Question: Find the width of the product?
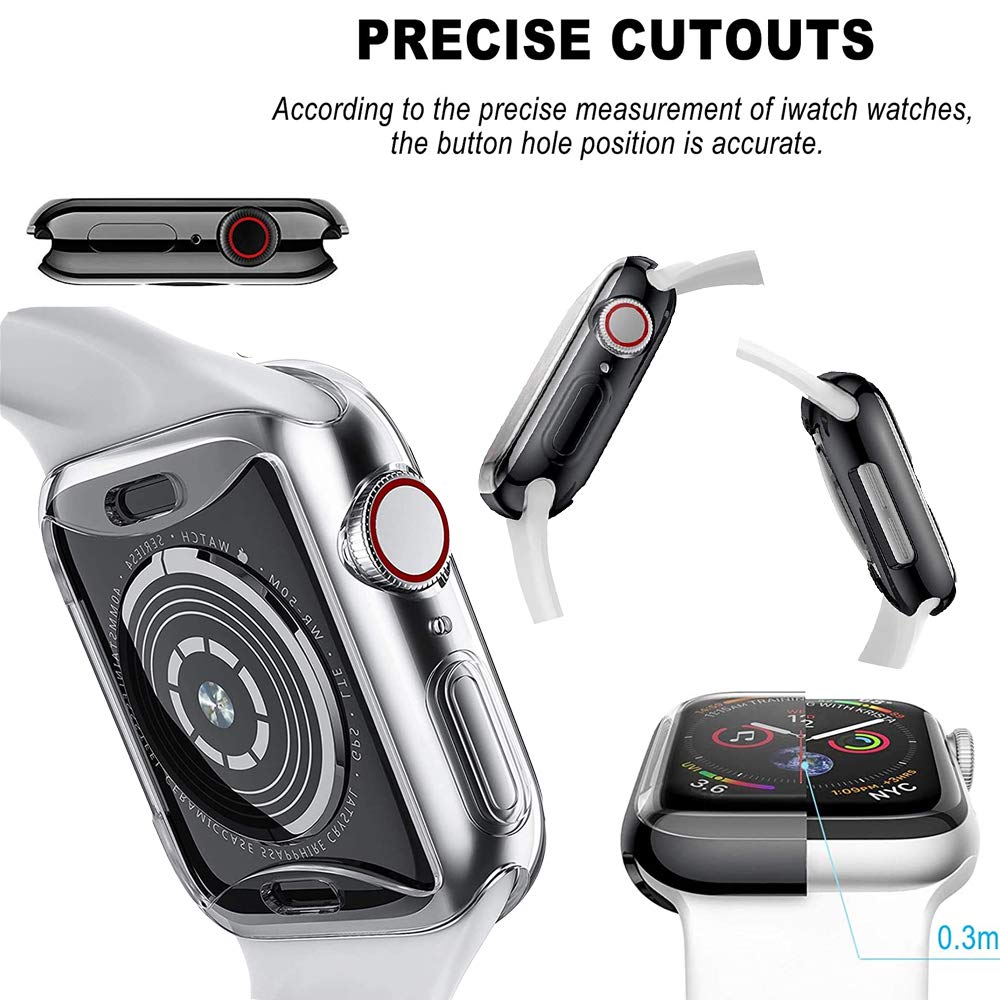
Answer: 0.3 metre